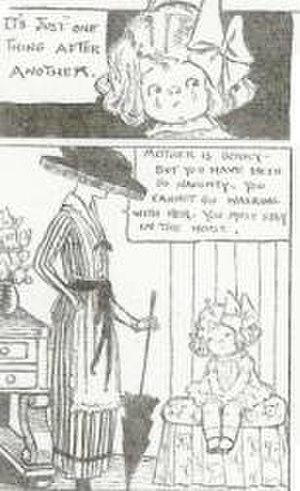
extrait du comics Dimple
Grace Drayton, née le 14 octobre 1877 et décédée le 31 janvier 1936, est une illustratrice et auteur de bande dessinée américaine.